Dominican University of California

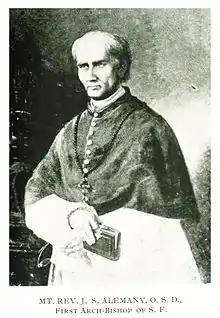
Bishop Joseph Alemany

The history of Dominican University of California can be traced to 1850. It was in this year that Joseph Sadoc Alemany was appointed Bishop of Monterey. At the time of this appointment, he was in Italy attending a meeting of the Dominican Order, a Roman Catholic religious order founded by Saint Dominic de Guzmán in France in 1216.